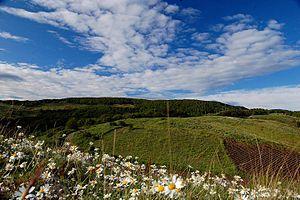
La Platchkovitsa est un massif montagneux de moyenne altitude situé dans l'Est de la Macédoine du Nord. Son point culminant est le mont Lisets, qui s'élève à 1 754 mètres d'altitude. Elle se dresse entre Stroumitsa et Radovich, au sud de la vallée de Kotchani.